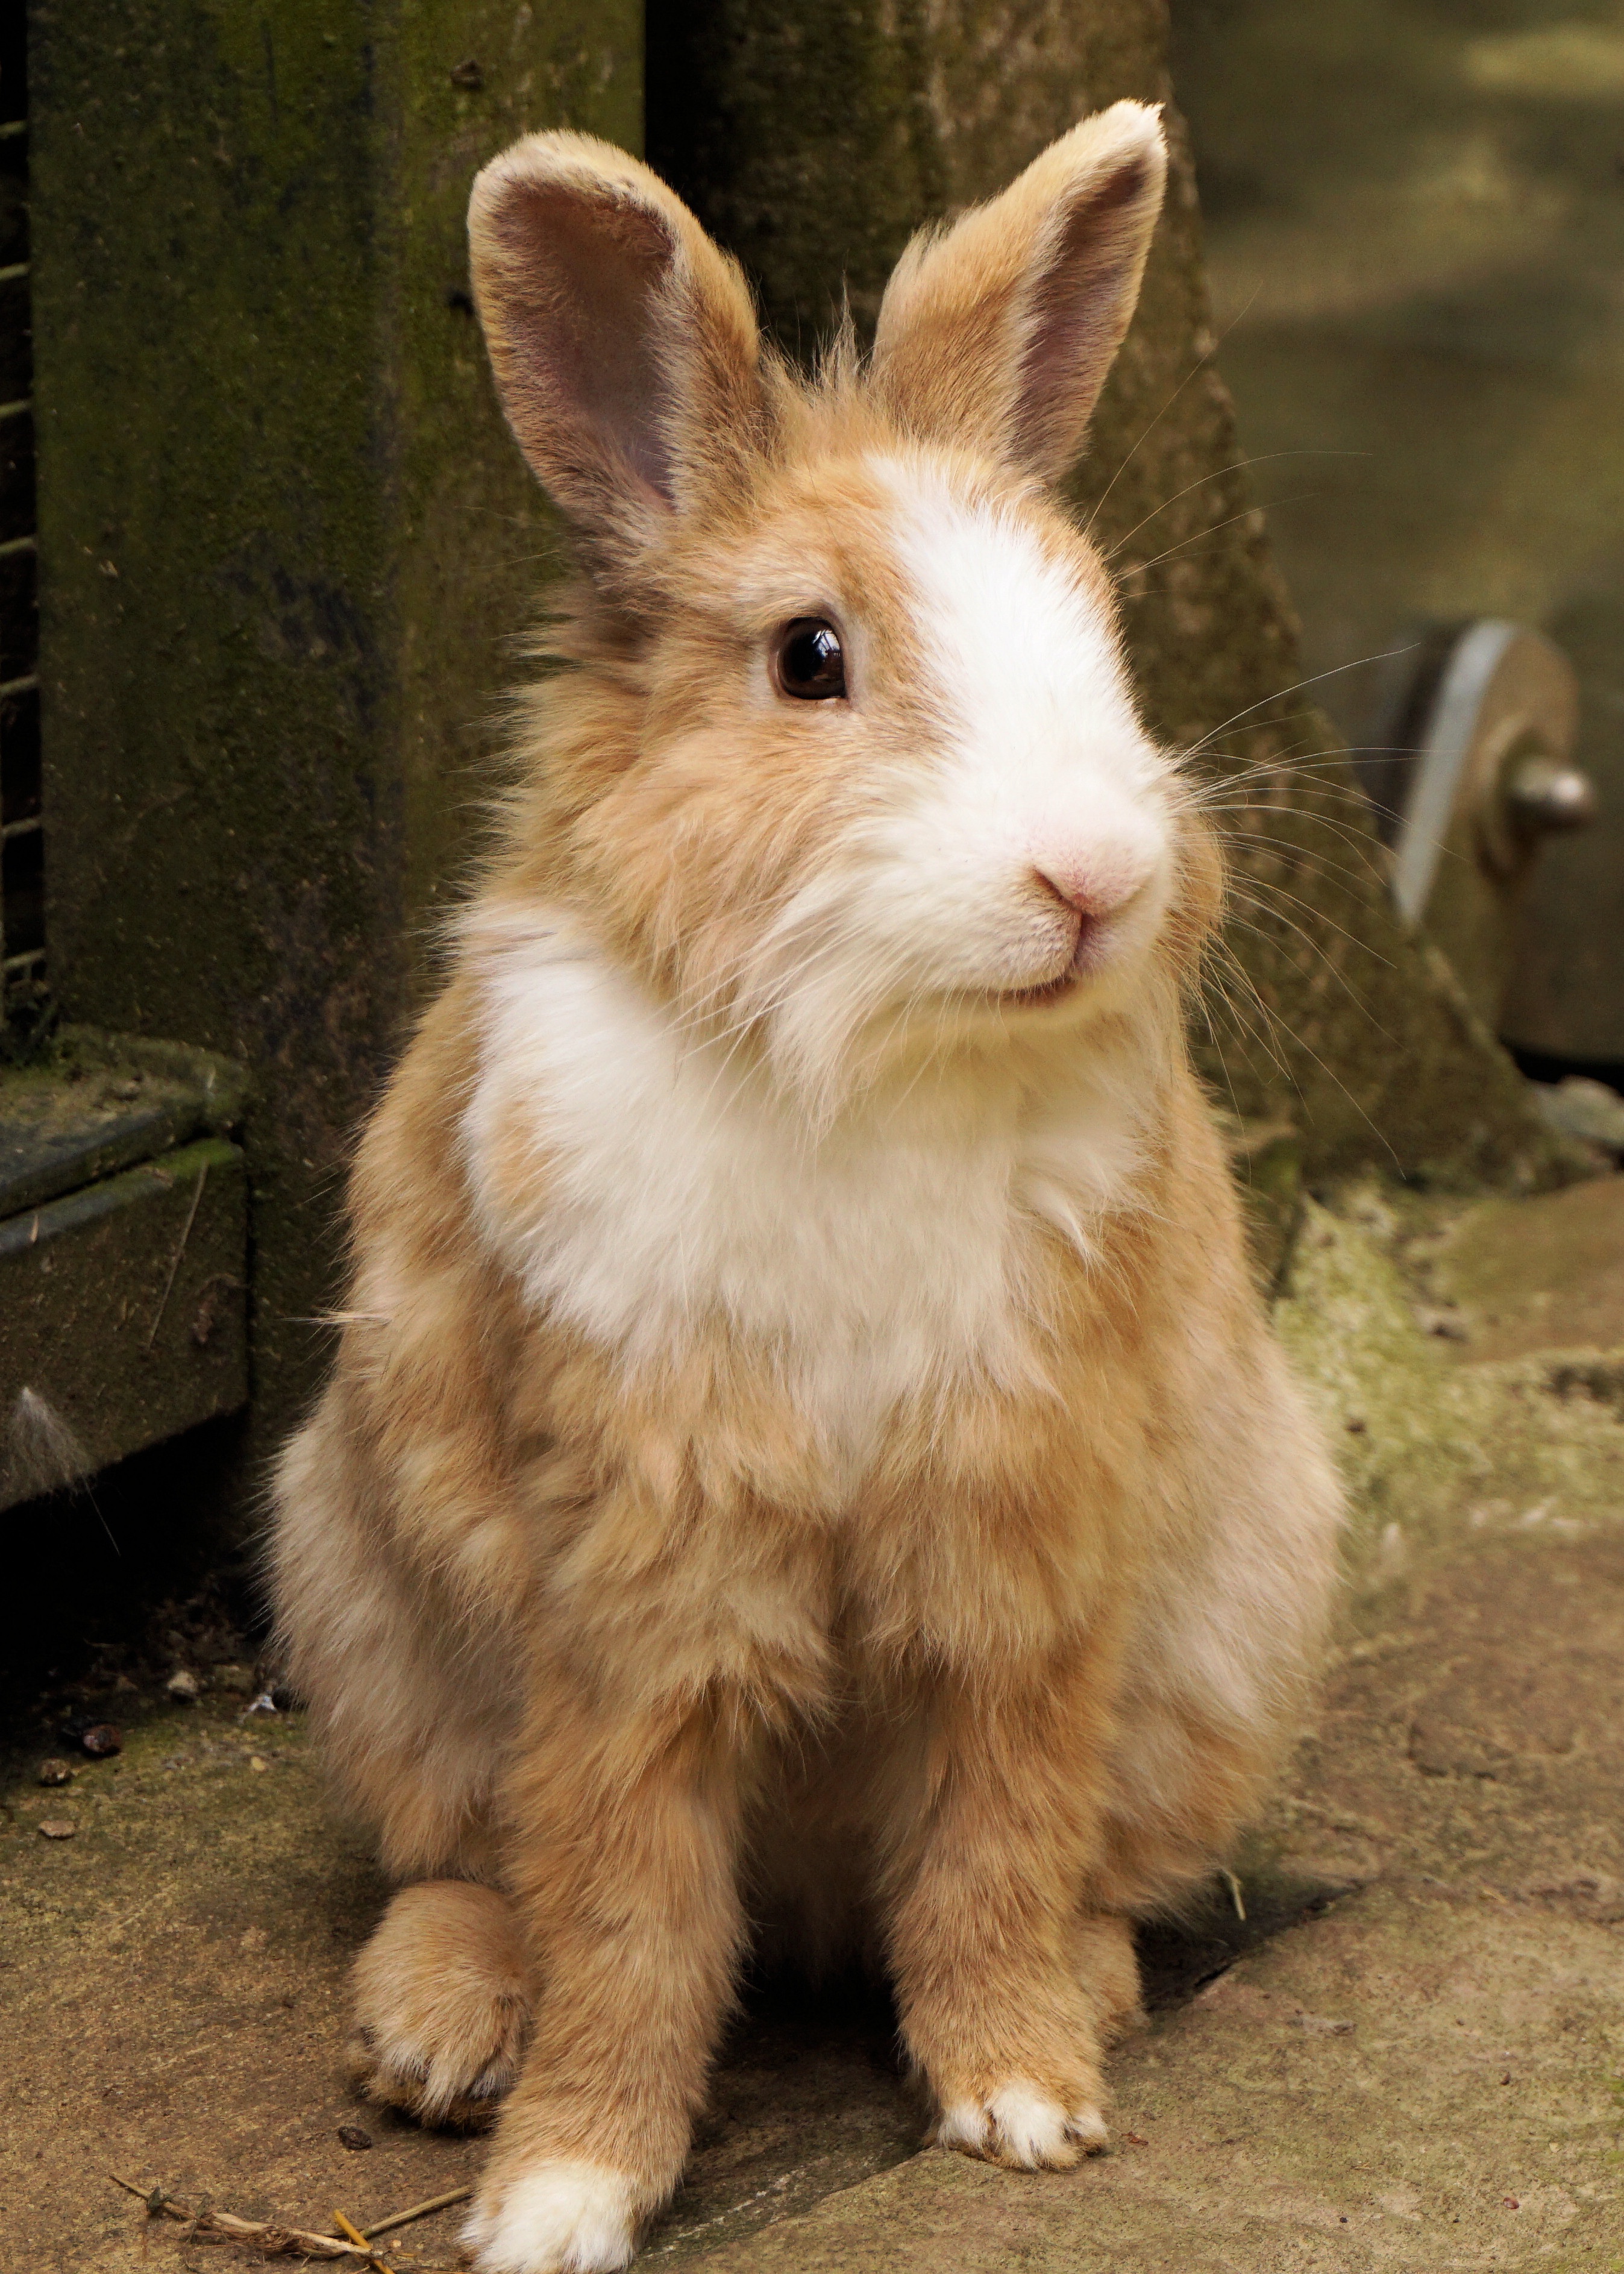
sweet, animal, cute, pet, fur, mammal, spoon, fauna, rabbit, hare, whiskers, head, vertebrate, nager, animal world, sababurg castle, long eared, dwarf rabbit, dwarf bunny, small hare, domestic rabbit, rabits and hares